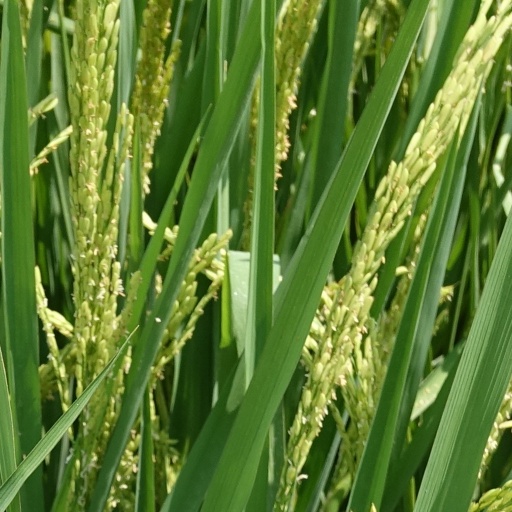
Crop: rice